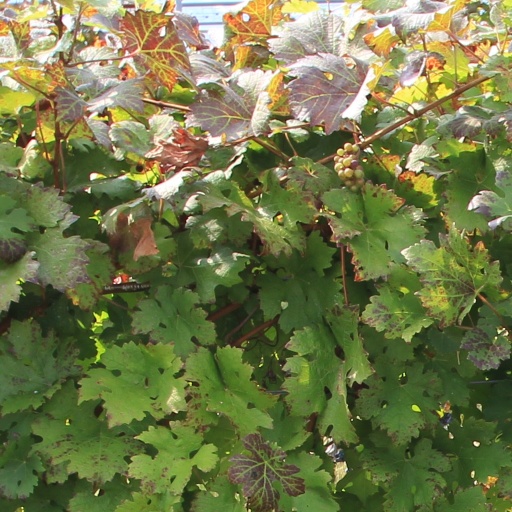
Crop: grape